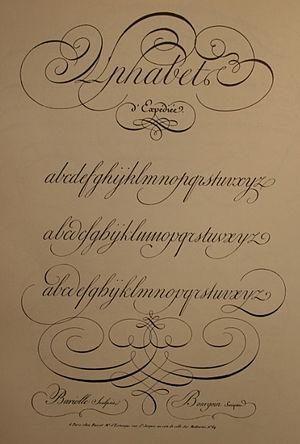
Alexandre Bourgoin est un calligraphe français.